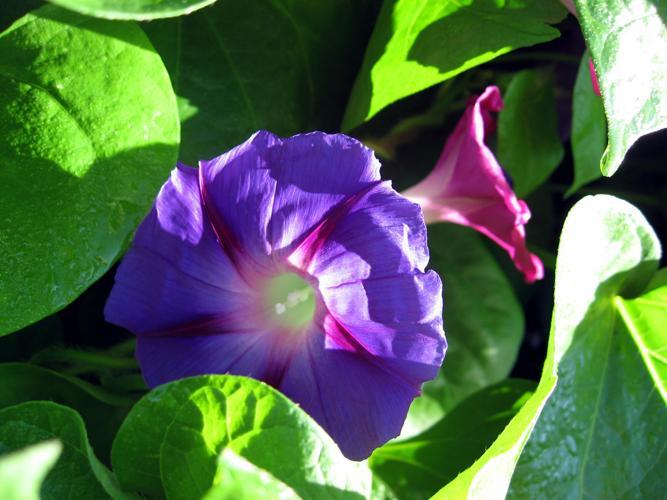
Label: morning glory